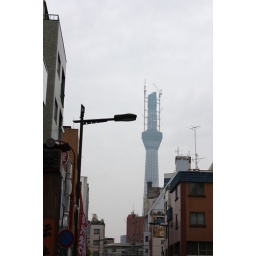
this new tower they're building in tokyo ...tokyo sky tree or something. gonna be bigger than the CN tower apparently